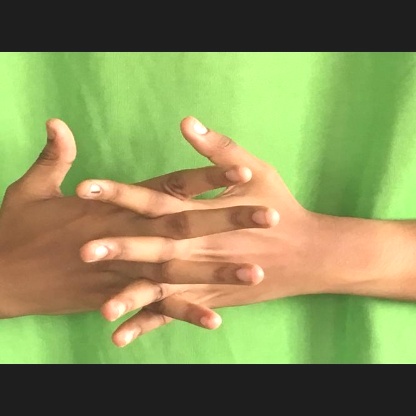
Mudra: Karkatta